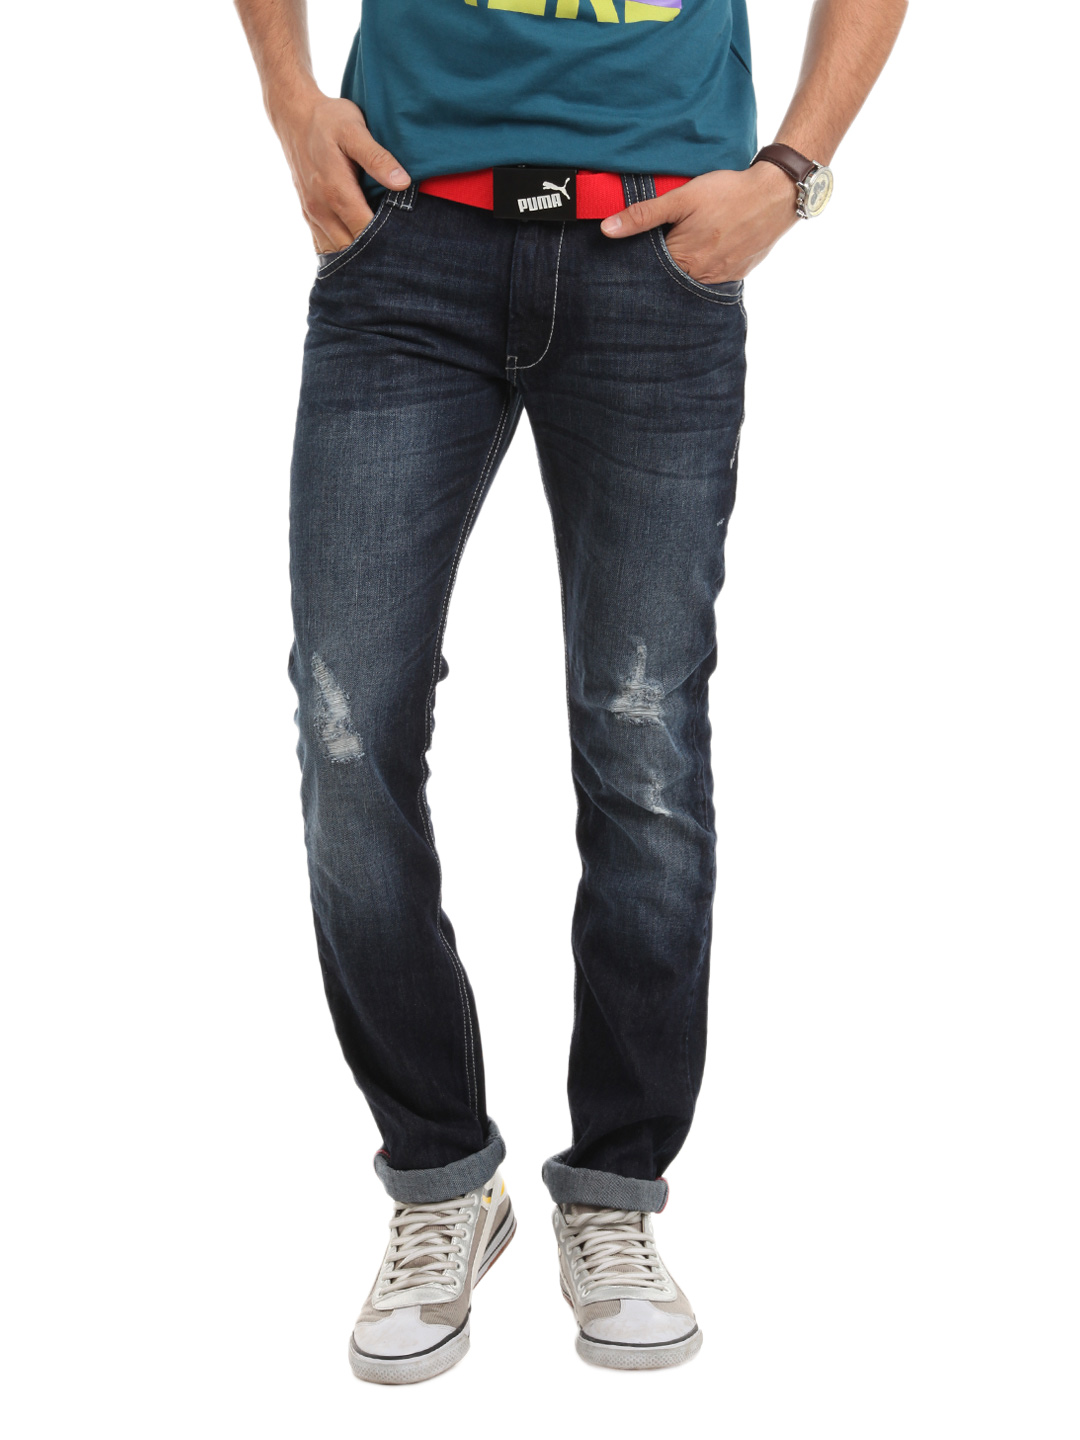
Horsefly Men Blue Jeans
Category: Apparel / Bottomwear / Jeans
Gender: Men
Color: Blue
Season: Summer 2010
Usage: Casual